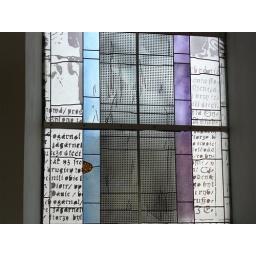
stained glass window in Kretingale Evangelic Lutheran church, Lithuania.